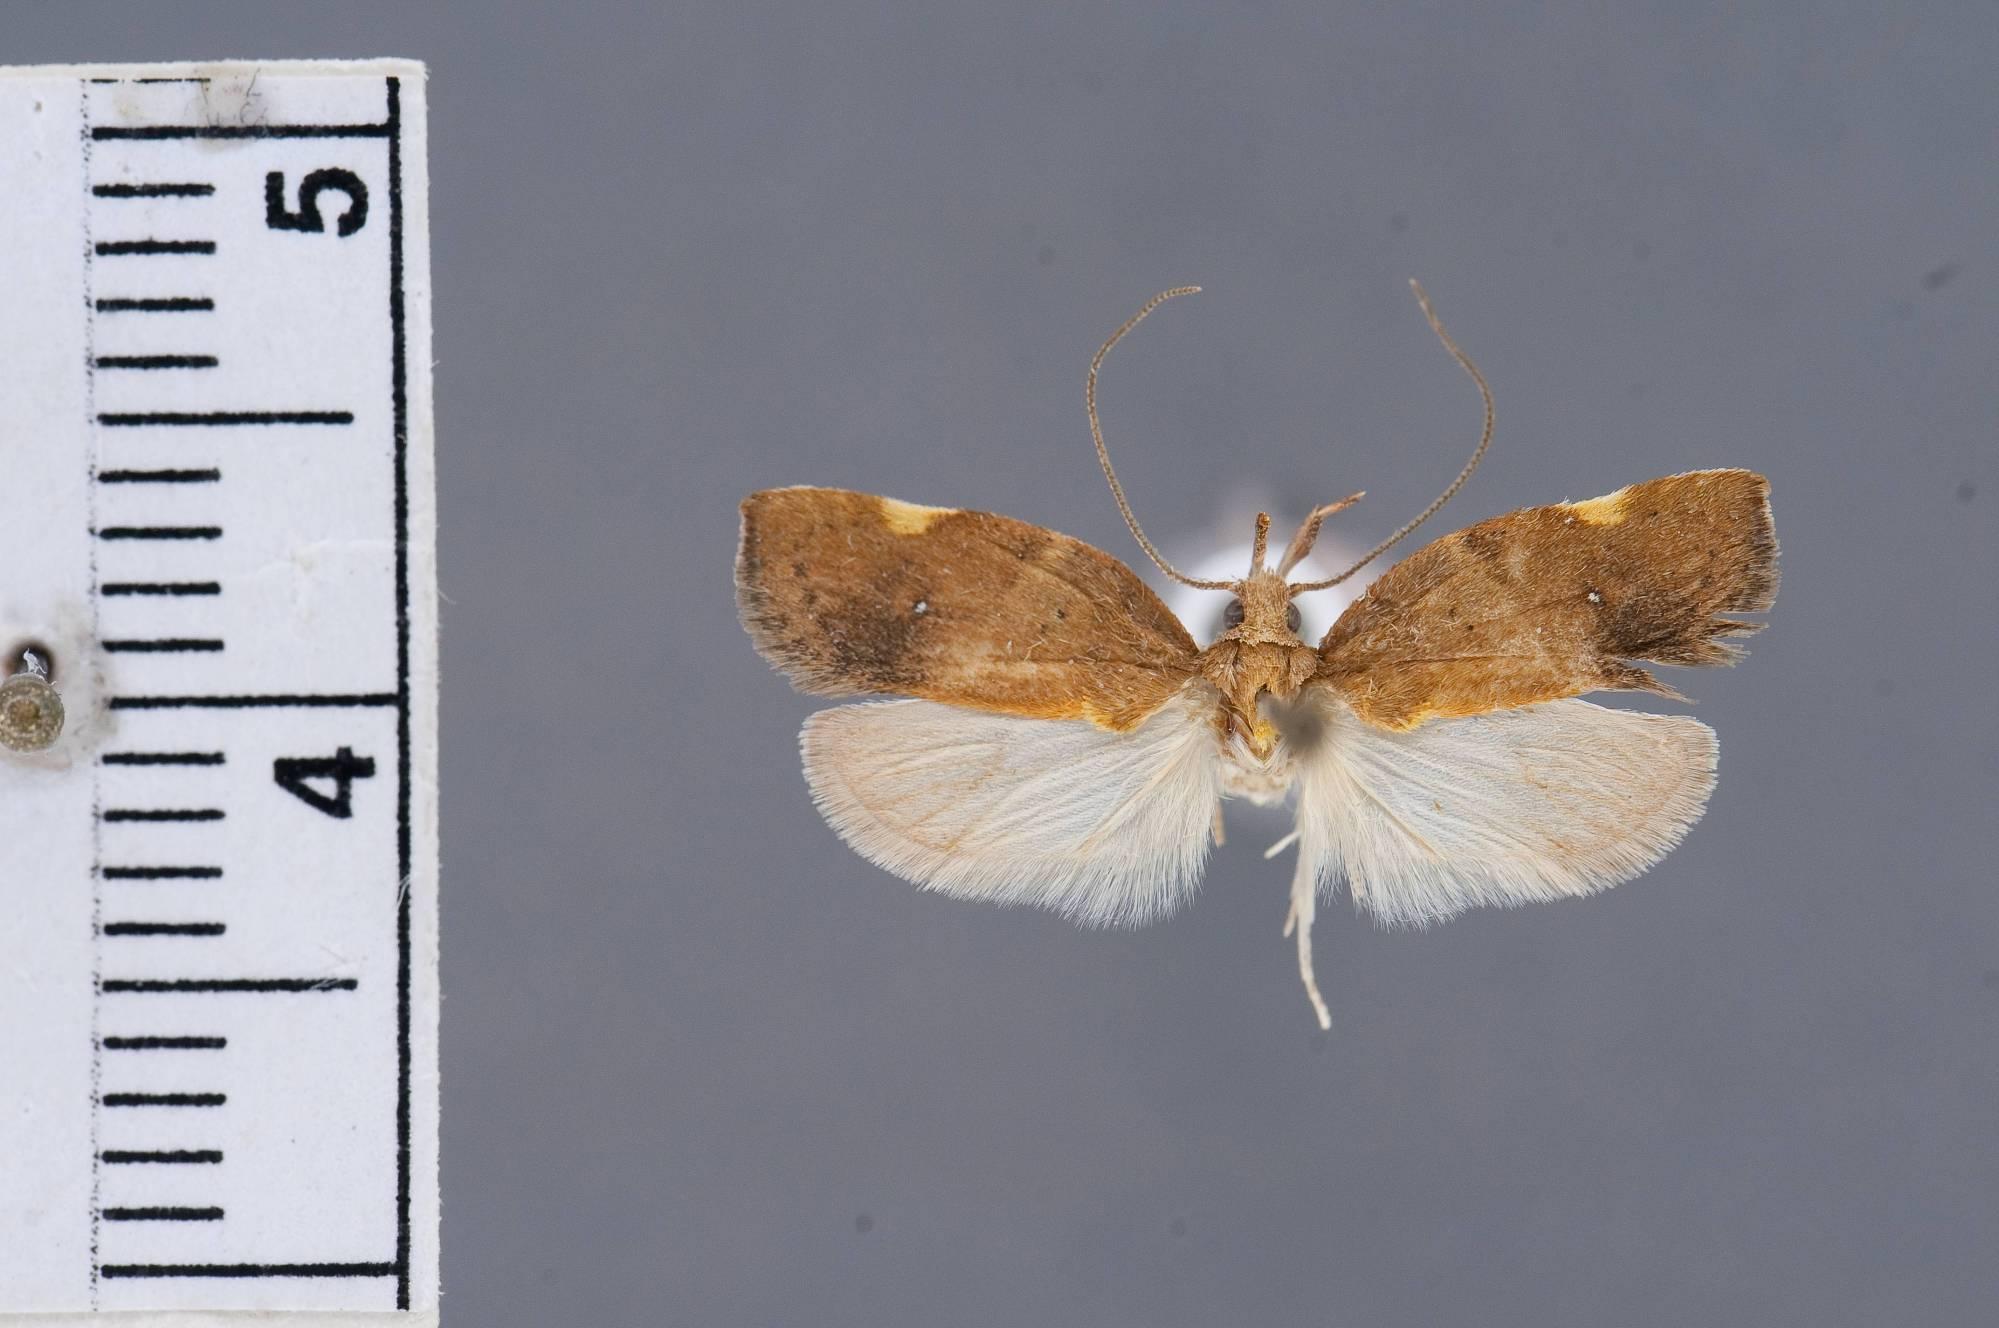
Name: Gonionota amauroptera
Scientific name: Gonionota amauroptera Clarke, 1971
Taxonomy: Animalia, Arthropoda, Insecta, Lepidoptera, Glossata, Depressariidae, Depressariinae
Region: J. F. Clarke
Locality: Ciudad Universitaria, Cerro San Javier, Tucumán, Argentina
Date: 17 Feb 1959